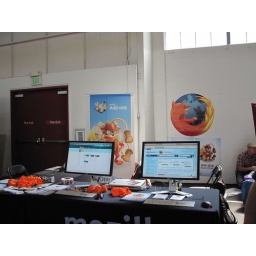
A day walking around SF. Random pictures of beautiful building and steetsA day walking around San Francisco. Random pictures of beautiful streets and buildings.